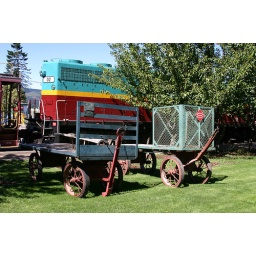
Two old baggage carts sit in the grass at Parkdale with a Mt. Hood Railroad locomotive in the background.